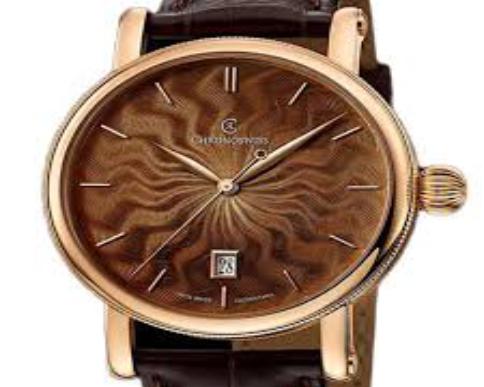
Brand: Chronoswiss-2
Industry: Electronic